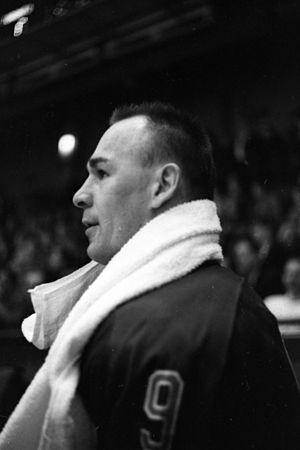
Reginald Stephen Fleming est un joueur professionnel canadien de hockey sur glace.